Junayd of Aydın

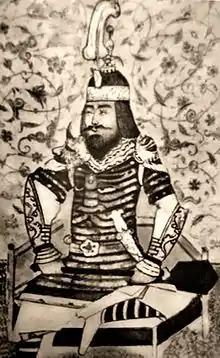
Timur, 15th-century miniature

At the Battle of Ankara in August 1402, Bayezid I was defeated and captured by the Turco-Mongol conqueror Timur. Timur spent the subsequent winter in the former Aydınid lands, engaging in the recapture of the lower town of Smyrna from the Knights Hospitaller. He initially appointed a certain Mehmed to govern Ayasoluk – according to Kastritsis and Zachariadou, probably one of Timur's Turco-Mongol magnates – and himself established his court there during his stay in the region. In March 1403, Timur withdrew from Anatolia, with plans to campaign against China. He left control over the Aydınid domains to Isa and Umur II, grandsons of Mehmed Bey. Junayd appears to have exploited the volatile political situation created by Timur's withdrawal to gain control of Smyrna (which, after Timur's campaign, was now entirely in Muslim hands). The process by which this happened is unknown. In the account of Doukas, for example, he is immediately introduced leading an army from Smyrna to eject the Aydınids from Ayasoluk, an event which modern historians date to 1405 (see next section for details).